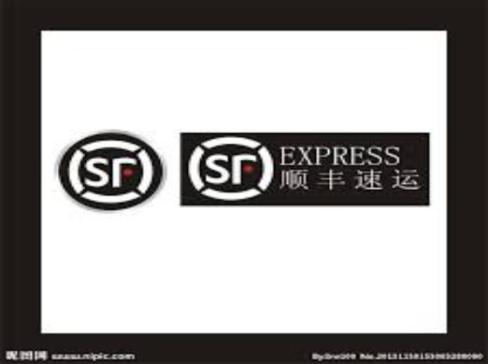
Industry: Others